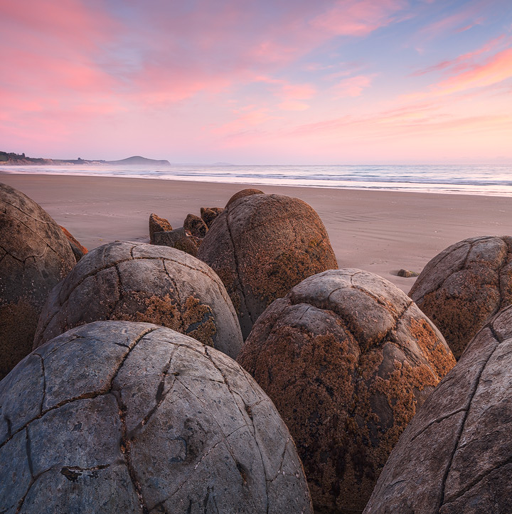
tourist attraction under a colorful sky